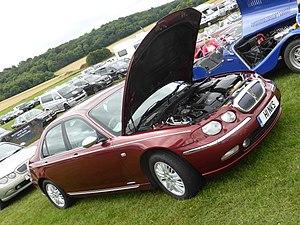
La Rover 75 est une berline de type familiale et routière haut-de-gamme produite par le constructeur automobile britannique Rover de 1999 à 2005 et destinée à remplacer les 600 et 800.